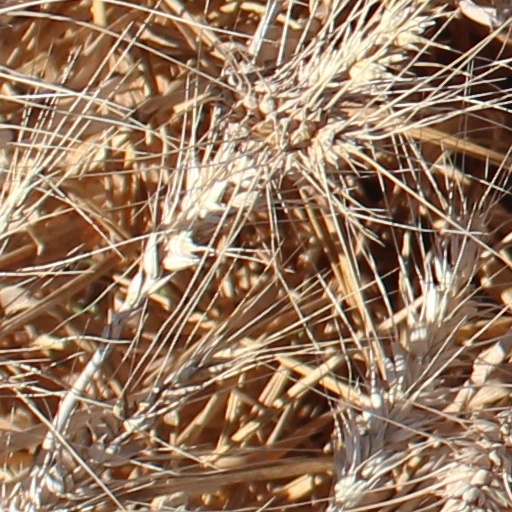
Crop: wheat